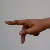
The image shows a hand gesture representing the letter 'P' in Indian Sign Language.